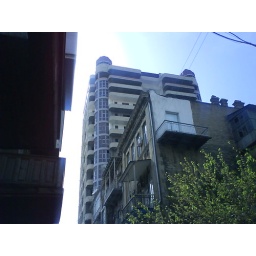
Baku Church office off the balcony rt center. New building in the rear these past 2 years.